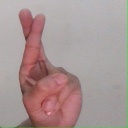
अक्षर: र